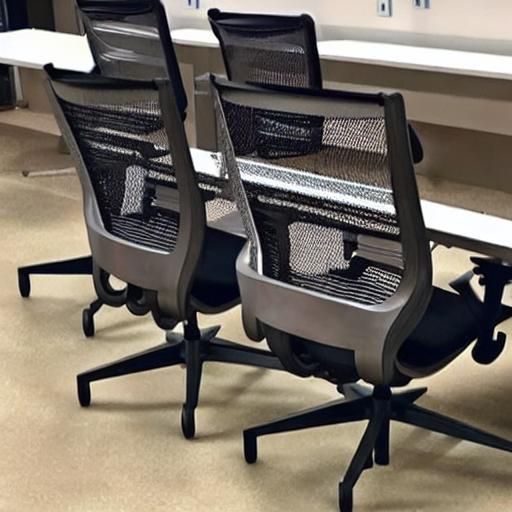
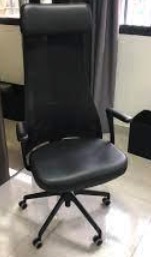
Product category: items_chair
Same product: no